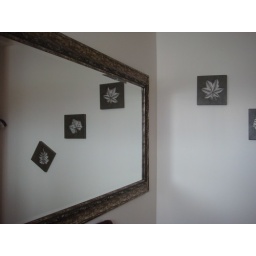
one of the giant mirrors in the bridal boat